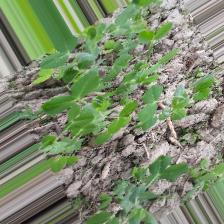
Label: Normal